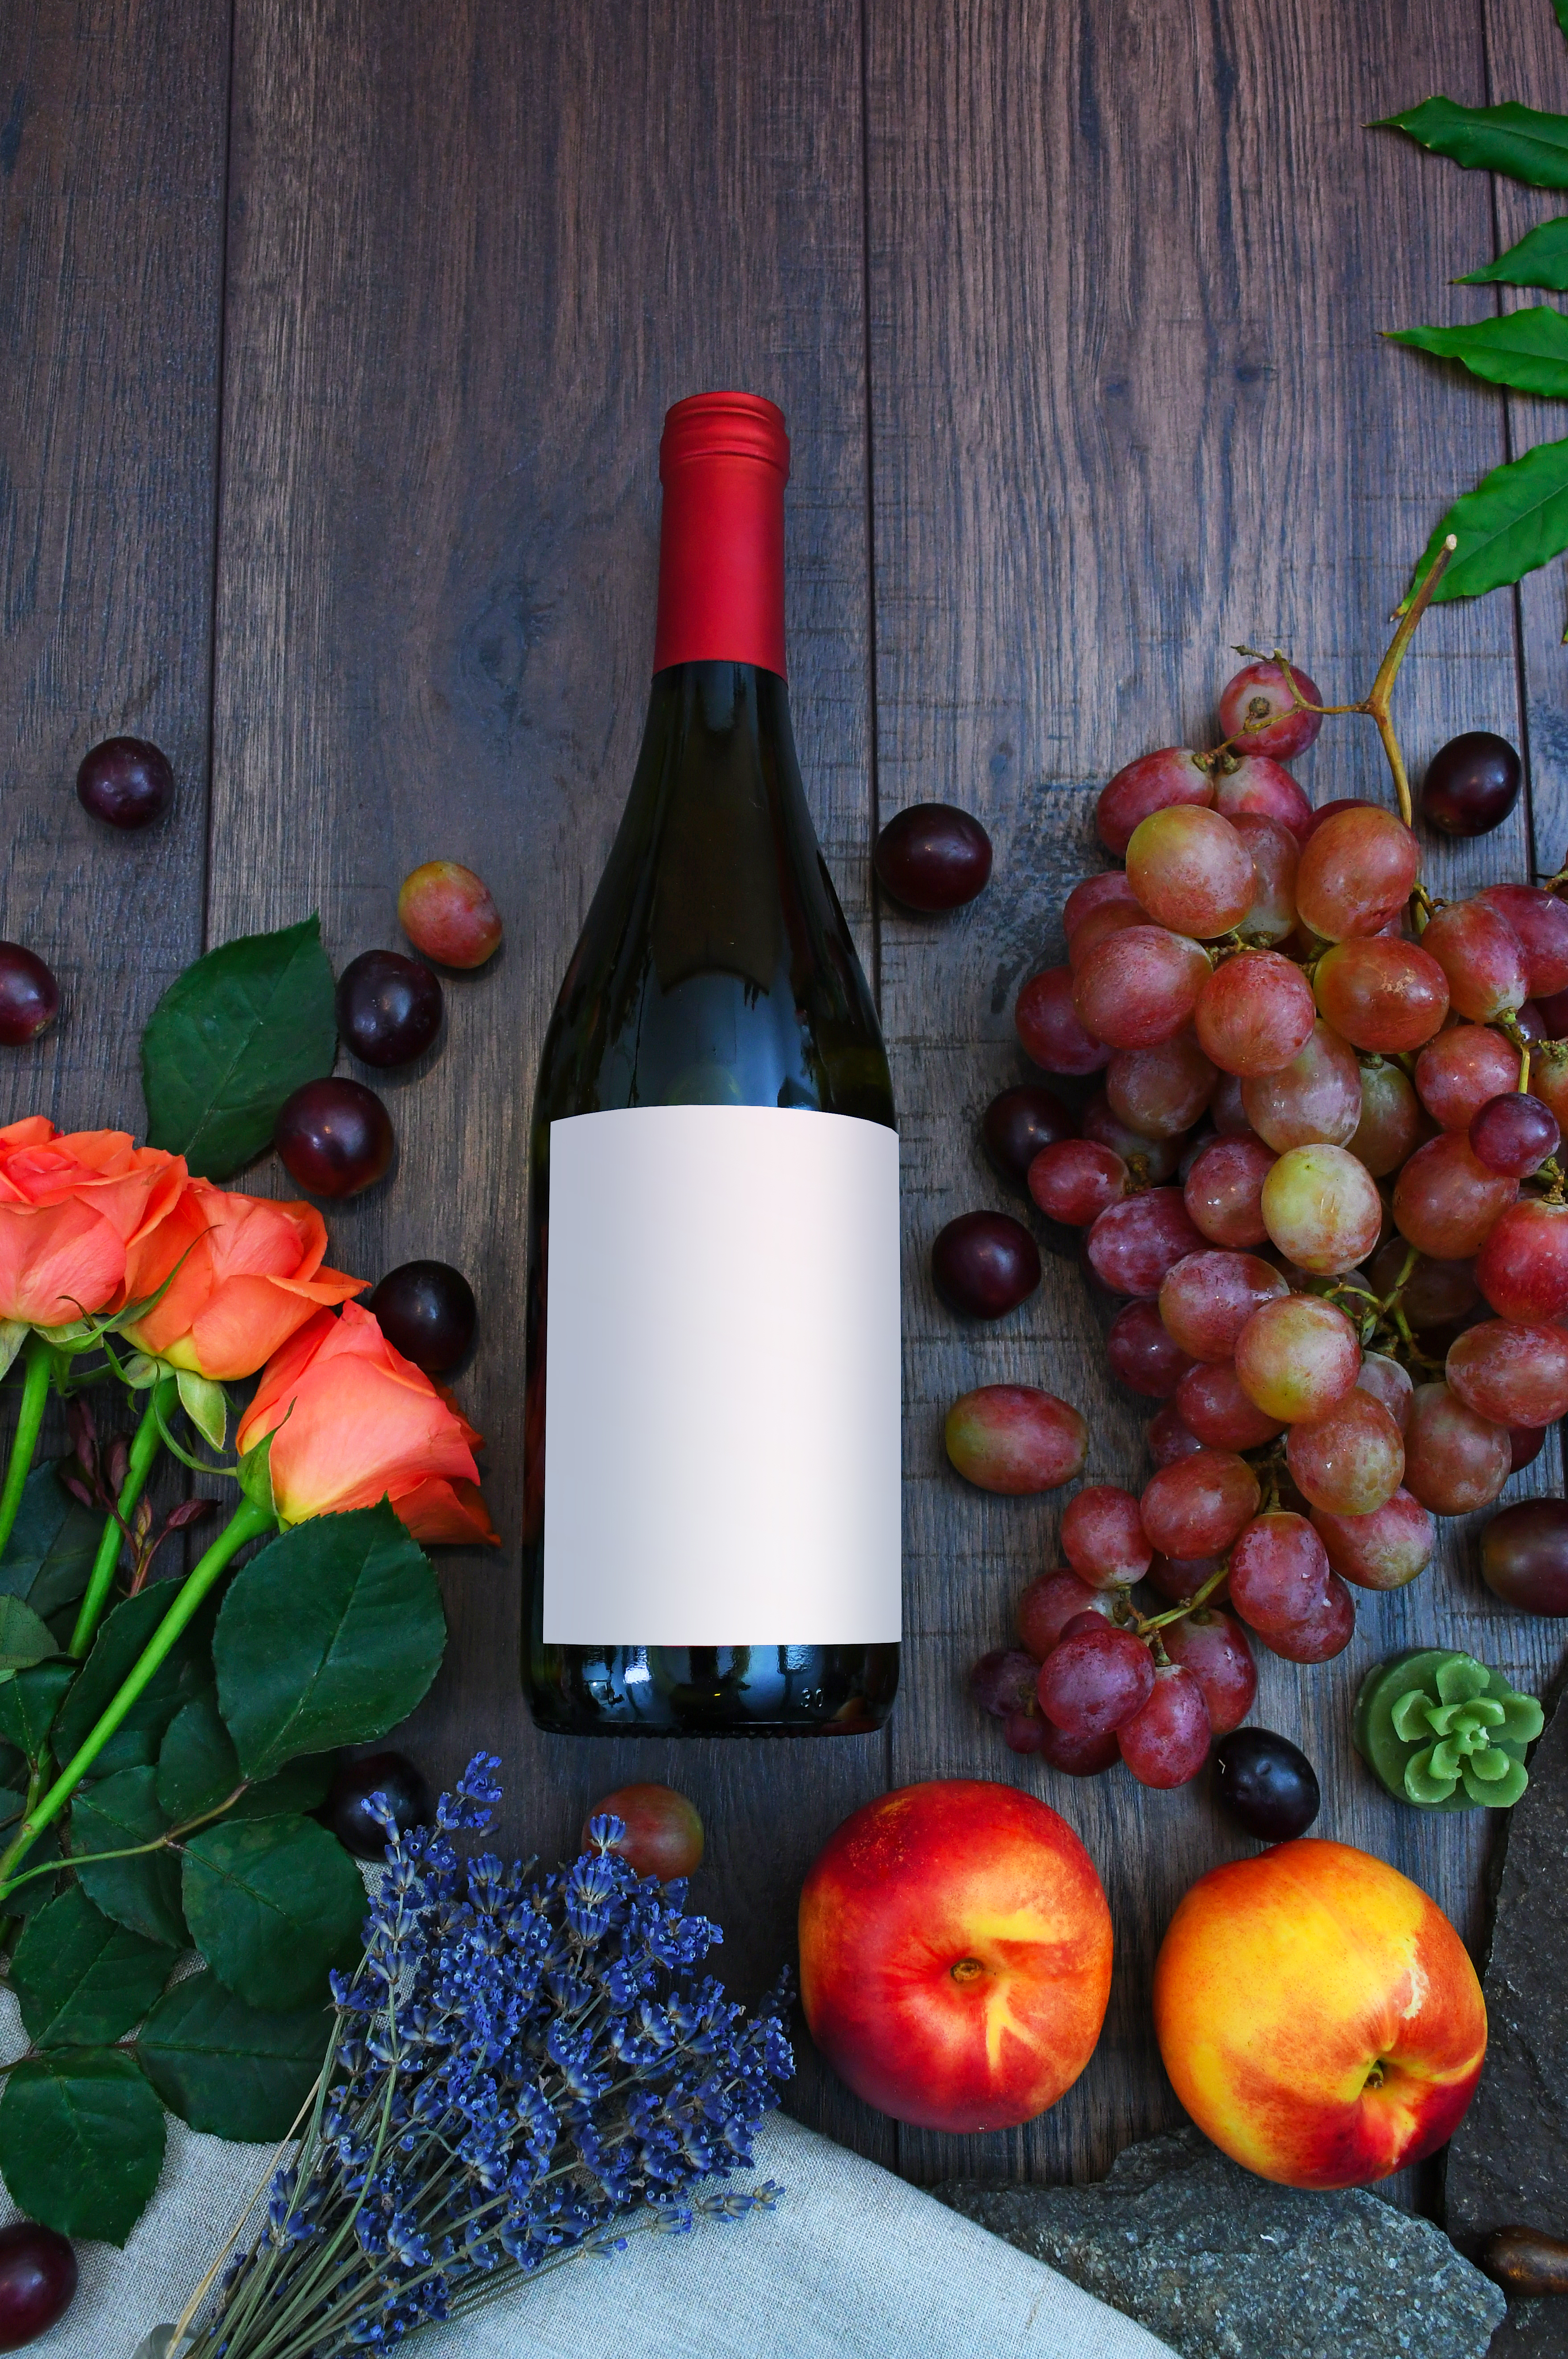
wine, bottle, white, vine, red, winery, background, vineyard, grape, grapes, glass, leaf, agriculture, drink, vino, beverage, alcohol, isolated, space, table, wooden, ripe, green, bottles, food, fresh, healthy, organic, natural, diet, fruit, raw, vegetarian, harvest, vegetable, wood, rustic, ingredient, pepper, still life, still life photography, local food, produce, glass bottle, painting